From the Land of the Moon (film)

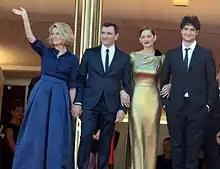
Director and stars at the 2016 Cannes Film Festival.

In May 2015, StudioCanal acquired distribution rights to the film in United Kingdom, France, Germany and Australia. In March 2016, Sundance Selects acquired U.S distribution rights to the film.